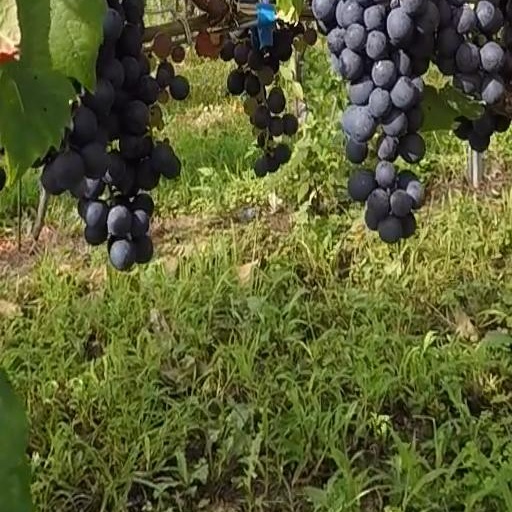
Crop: grape